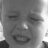
Emotion: sad